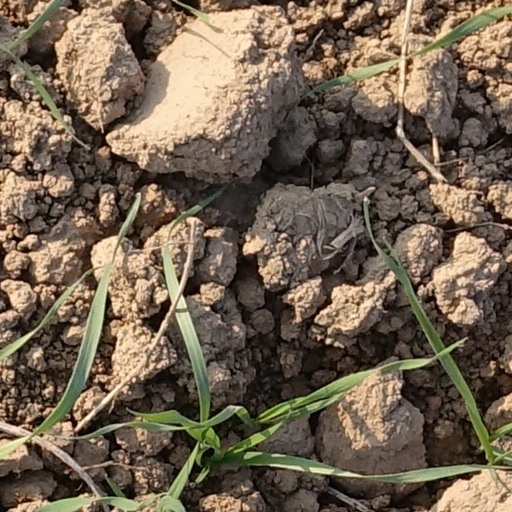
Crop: wheat